Mines on the first day of the Somme

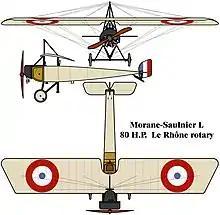

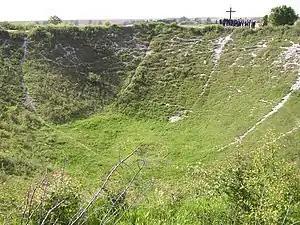

In the British front sector allocated to XV Corps at Fricourt, the German positions were extremely strong and the village itself was like a fortress. For this reason, no frontal assault was planned in this area for 1 July as the British infantry would have had to advance across large crater fields. Instead, the tunnellers would place a group of three mines known as "Triple Tambour" beneath the German stronghold. Local but fierce underground fighting at Fricourt had taken place in the winter of 1914 and spring of 1915, during which the Tambour had been extensively mined. The French had carried out mining operations in the Tambour area when they held this sector of the line and British tunnellers began working there on mines in August 1915. The whole area was a veritable warren of shafts and tunnels which had produced a patchwork of small craters, German trench maps indicating five craters before 1 July 1916. The three Tambour mines were laid by 178th Tunnelling Company. The craters resulting from the explosion of the charges were intended to protect the infantry advance of the 21st Division from German enfilade fire from the village of Fricourt. It was thought the mines could raise a protective "lip" of earth that would obscure the view from the village and the German machine-gun positions but the effort failed. The three Tambour mines were loaded with relatively small charges of , and which were detonated at 7:28 a.m., just before the British infantry advanced; one failed to explode due to damp and is reportedly still buried off Fricourt. 178th Tunnelling Company's war diary entry reads "1/7/16 "Z"Day. Mines in G3E, G19A exploded at 7:28 a.m. 2 minutes before Zero. G15b not successful".